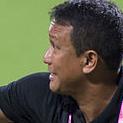
Age: 51